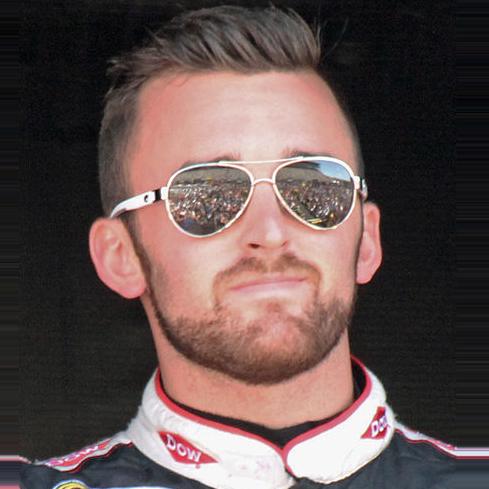
Age: 24